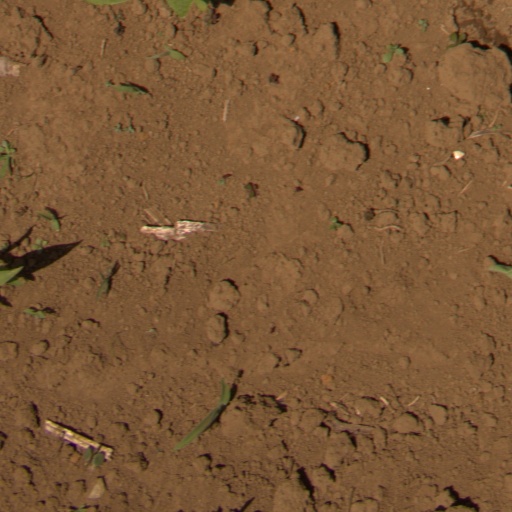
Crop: Jerusalem artichoke